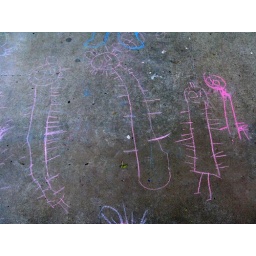
Spider cats in car port